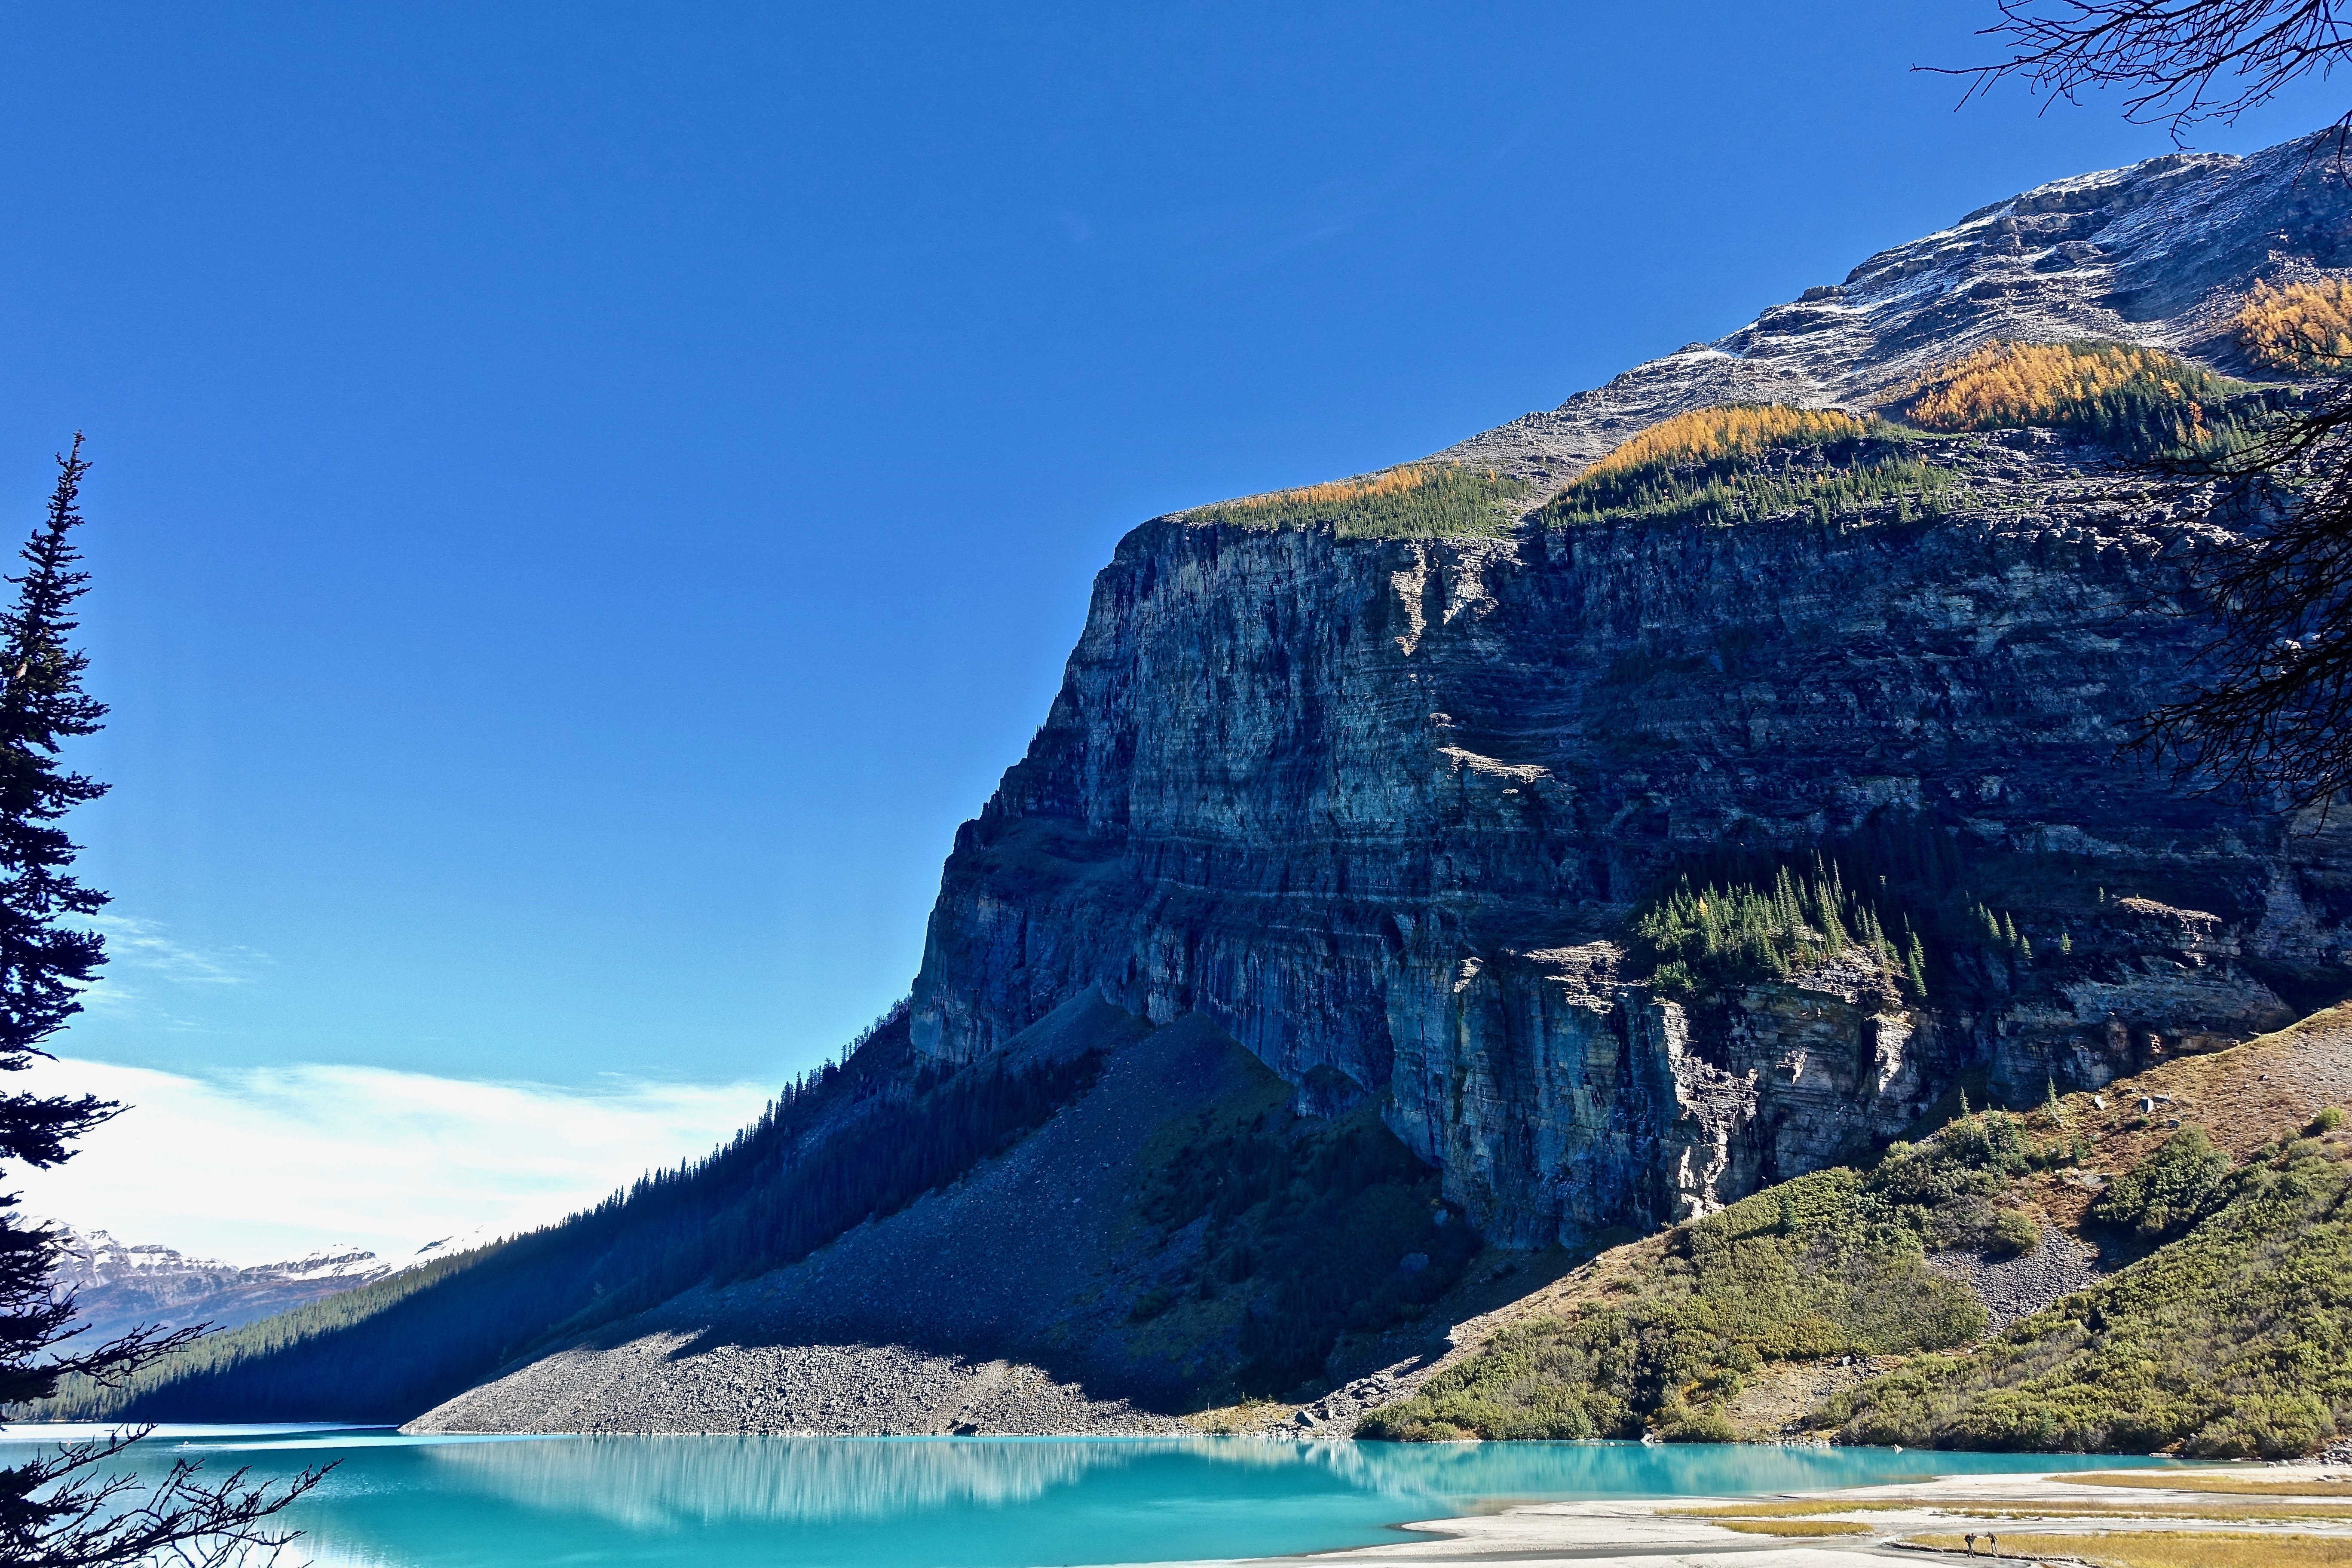
mountain, lake, mountain range, cliff, environment, reflection, glacier, natural, fjord, lake louise, terrain, national park, alps, canada, crater lake, emerald, landform, cliff face, geographical feature, mountainous landforms, glacial landform